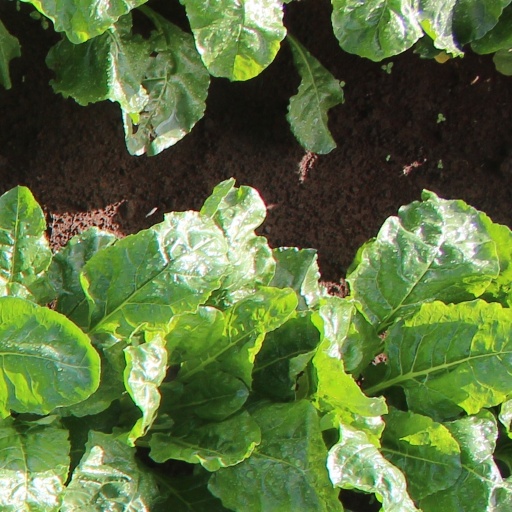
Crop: sugar beet